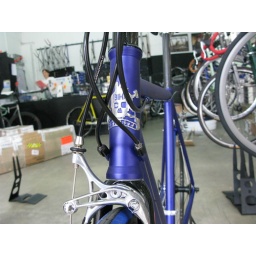
custom road bike built by superted